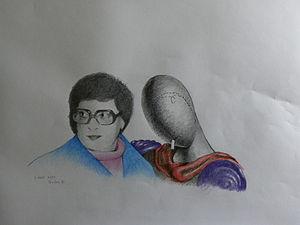
Dessin de Delcol.R..
Irène Hamoir est une poétesse et romancière belge, figure féminine centrale du mouvement surréaliste dans son pays. Épouse de Louis Scutenaire, elle apparaît constamment sous le nom de « Lorrie » dans ses Inscriptions. Elle figure aussi dans plusieurs dessins et peintures de René Magritte.
Roland Delcol, né le 24 janvier 1942 à Saint-Gilles, est un artiste peintre et dessinateur belge.